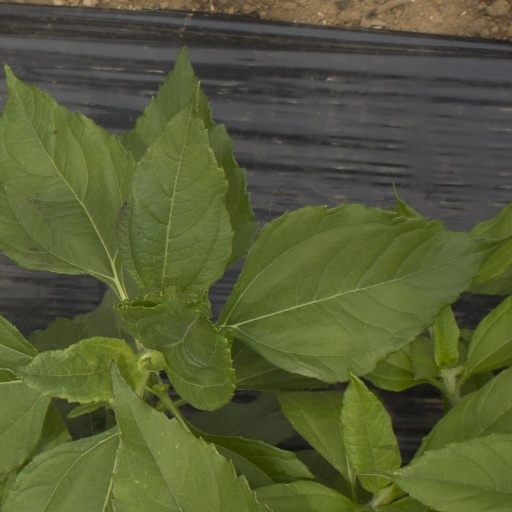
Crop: Jerusalem artichoke